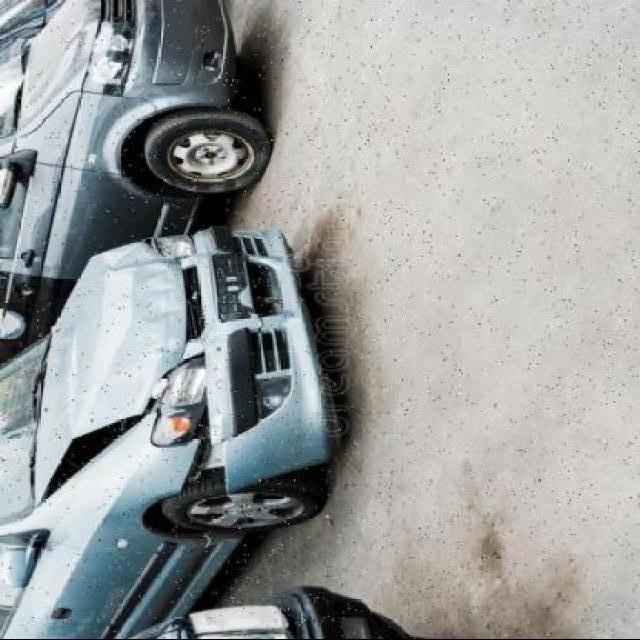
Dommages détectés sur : pare-choc avant, feu avant droit, feu avant gauche, capot, aile avant droite, aile avant gauche, porte avant droite, porte avant gauche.
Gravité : sévère